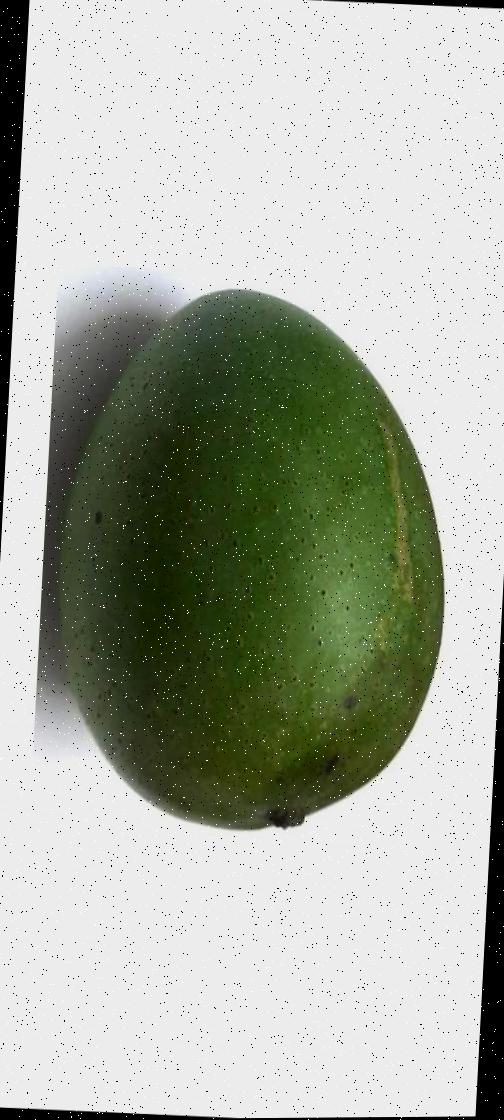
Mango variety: Ashshina Zhinuk